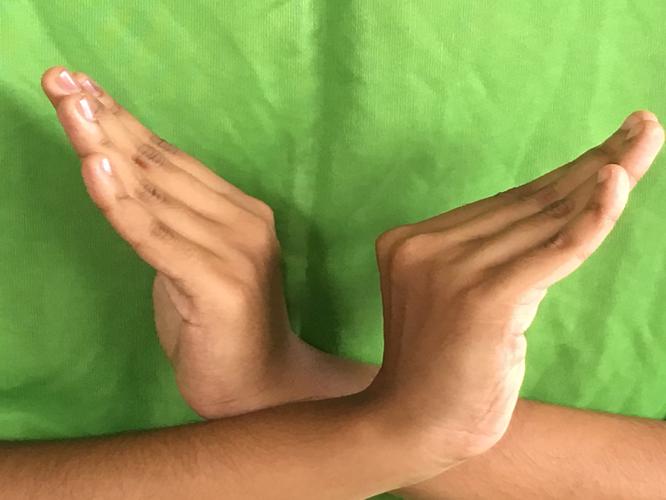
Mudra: Nagabandha
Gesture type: double_hand